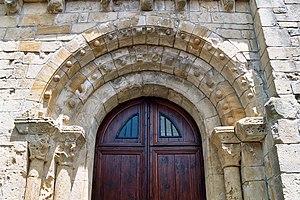
France - Languedoc - Aude - Église de Payra-sur-l'Hers
L'église de la Sainte-Vierge est une église romane située sur la commune de Payra-sur-l'Hers, dans le pays du Lauragais et le département français de l'Aude en région Occitanie.